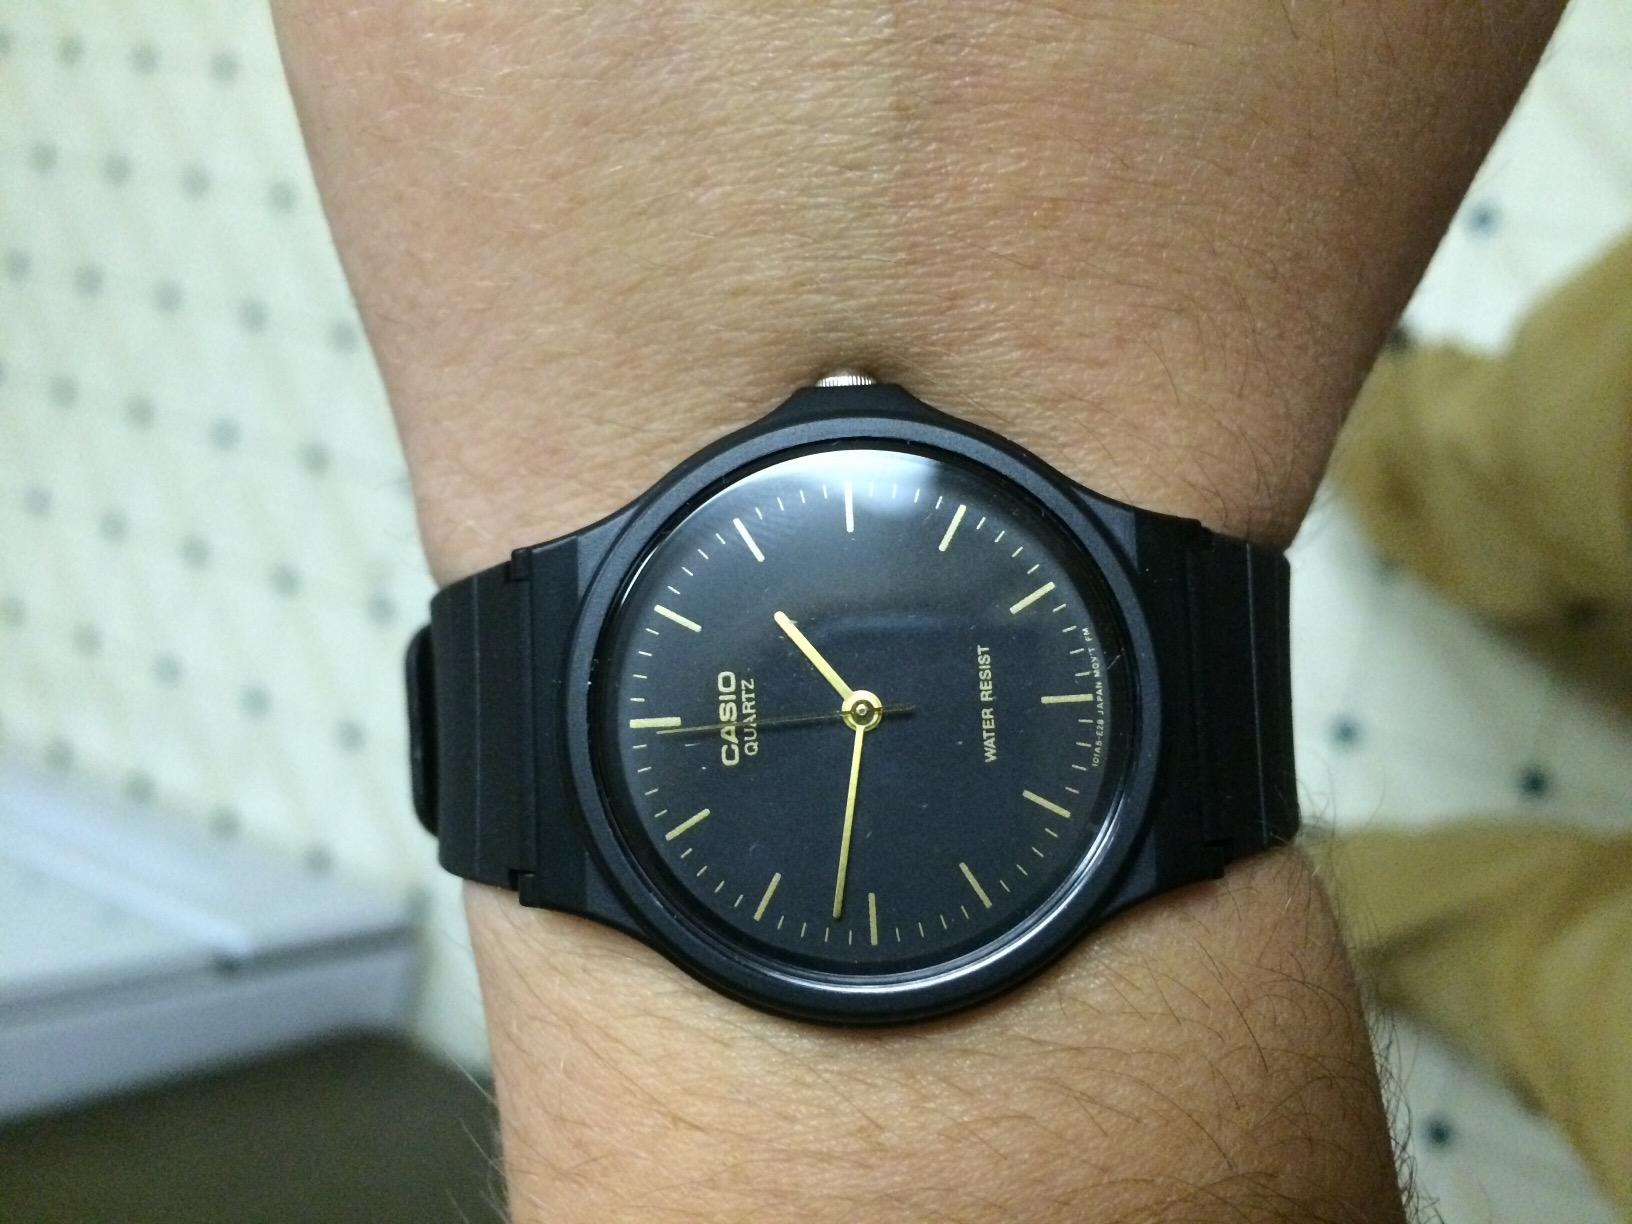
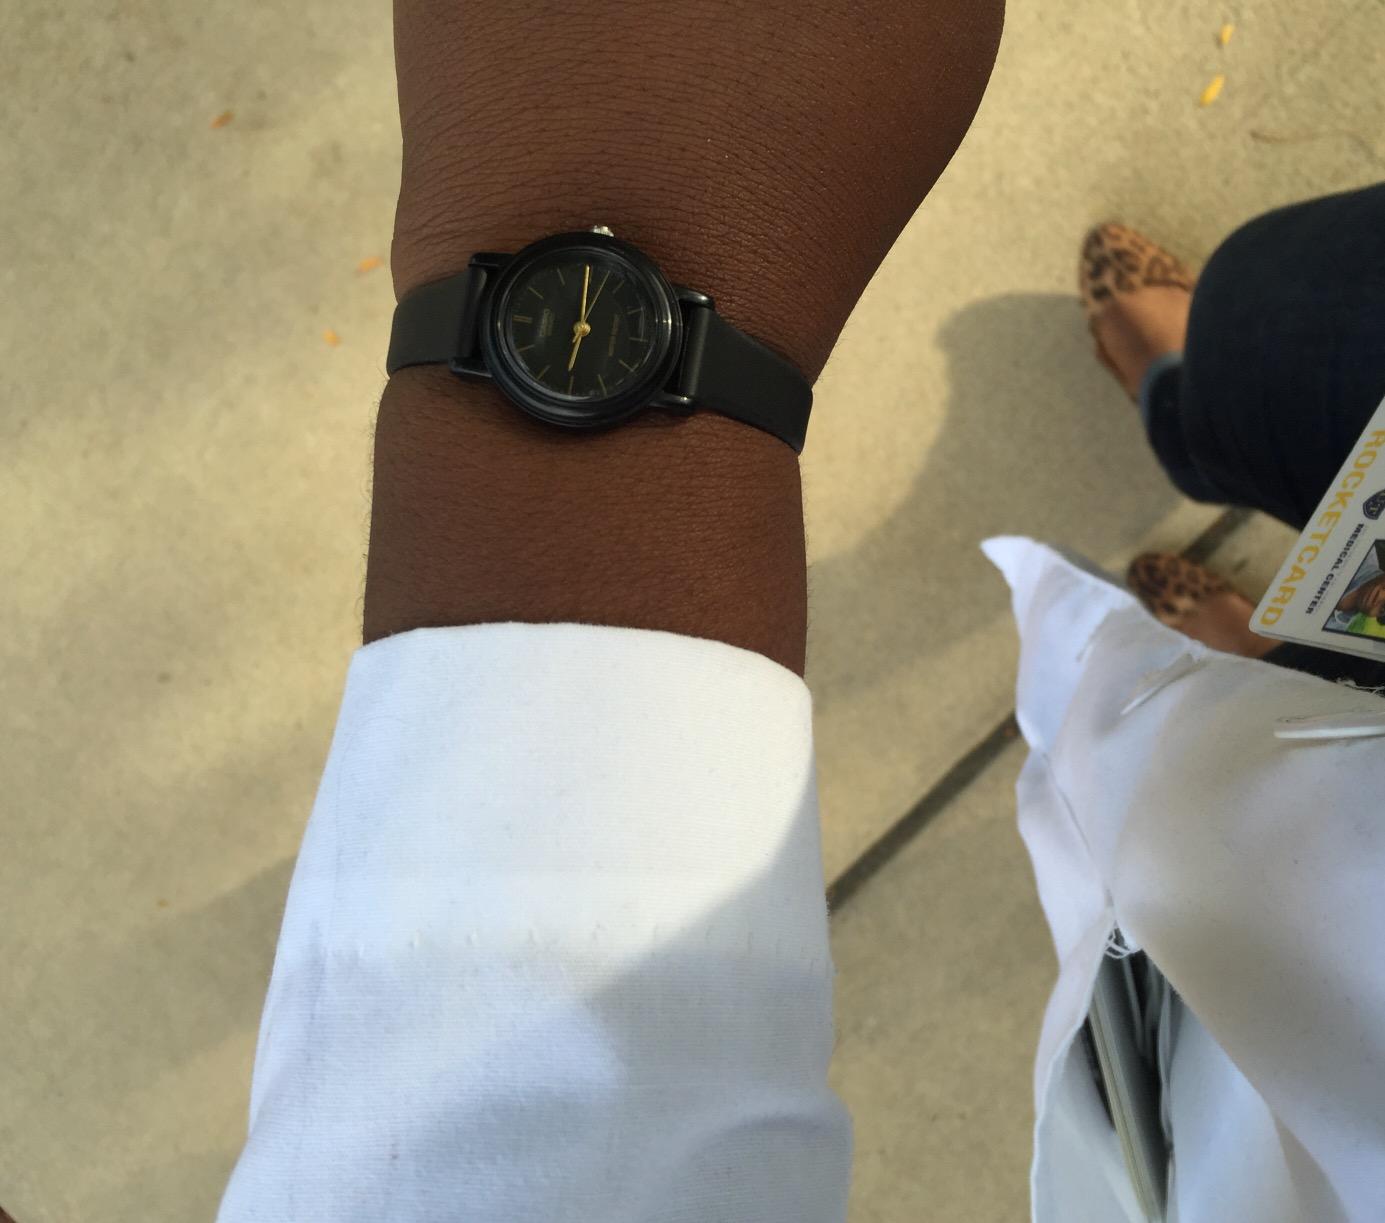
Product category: accessories_watch
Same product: no